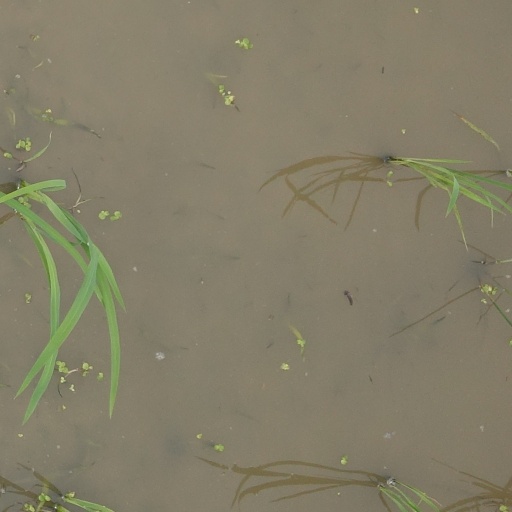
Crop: rice